Amritsar 1919

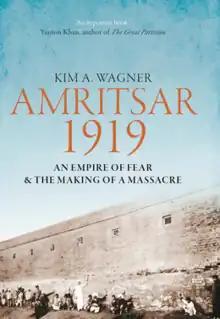
First edition hardcover

Amritsar 1919: An Empire of Fear and the Making of a Massacre (2019), is a book by Kim A. Wagner and published by Yale University Press, that aims to dispel myths surrounding the Jallianwala Bagh massacre that took place in Amritsar, India, on 13 April 1919.